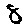
Label: 8